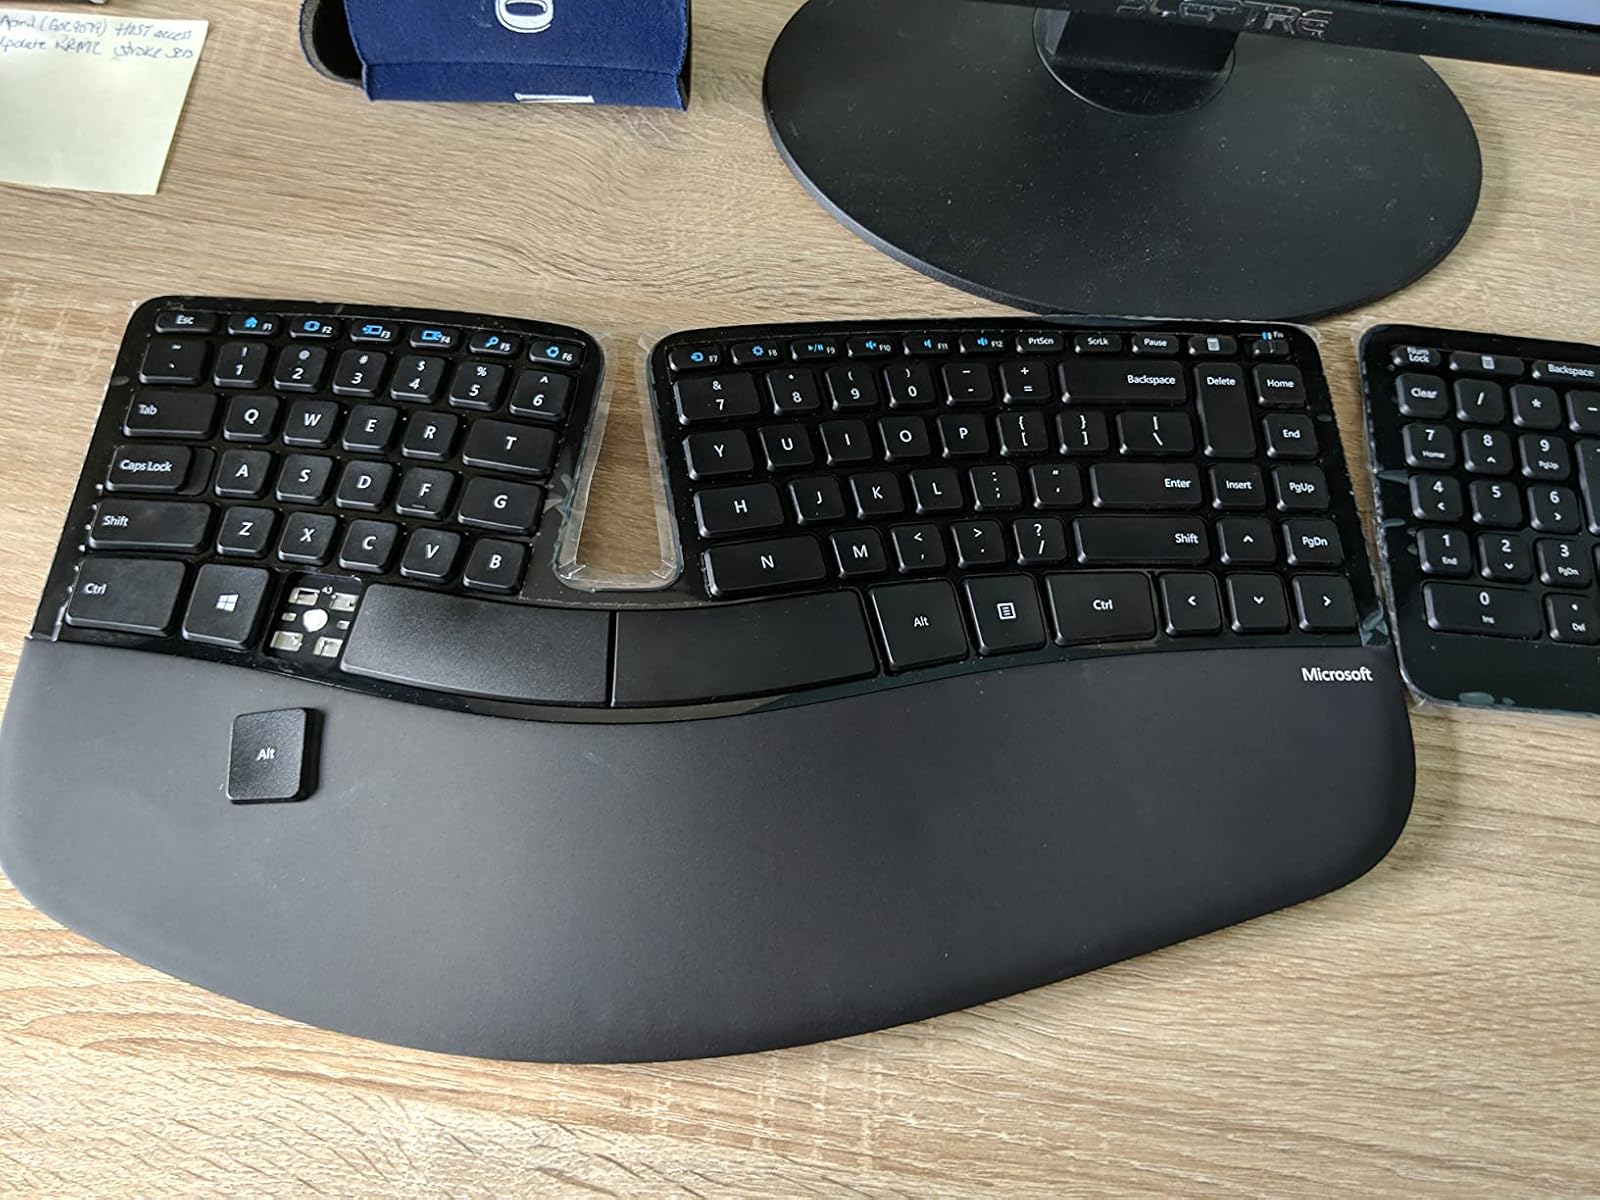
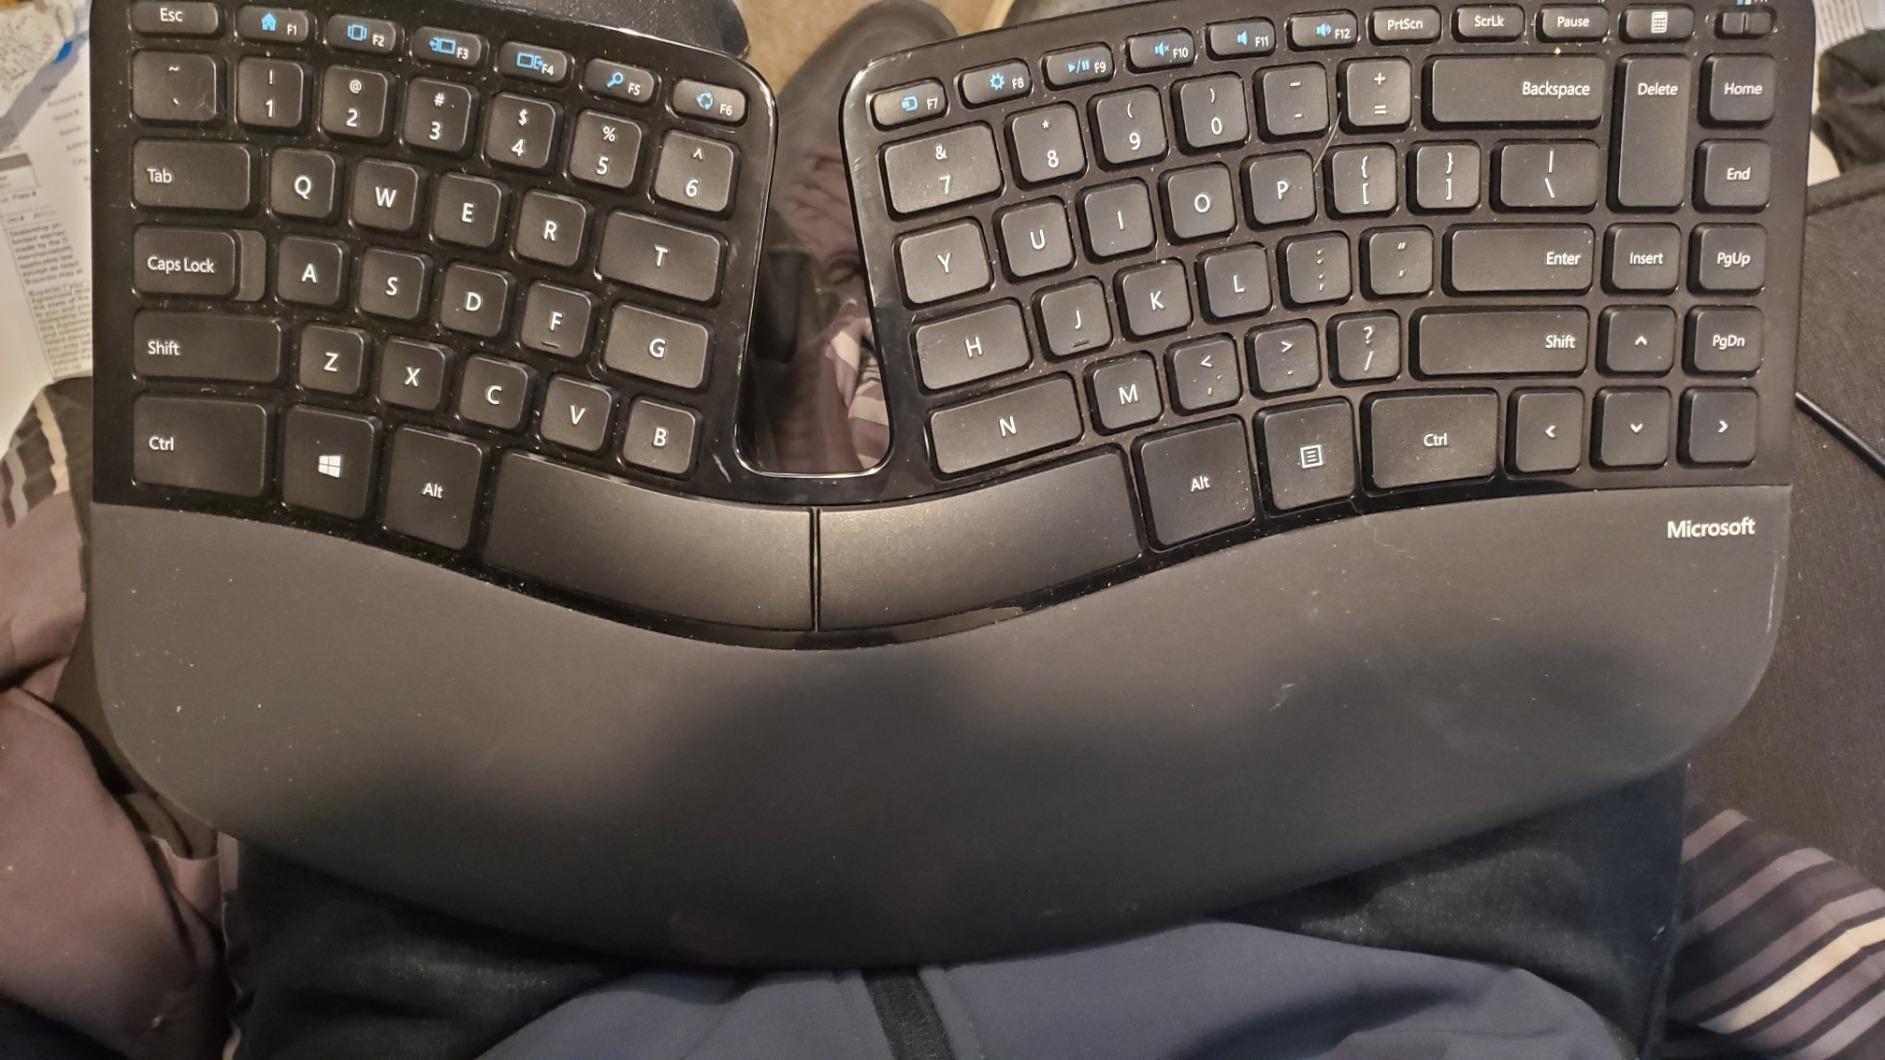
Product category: keyboard
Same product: yes